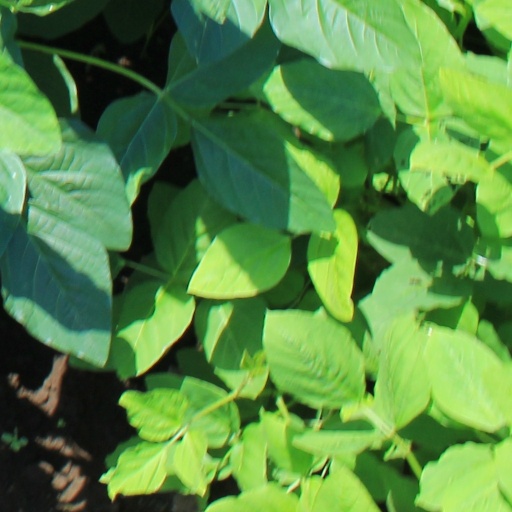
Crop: soybean